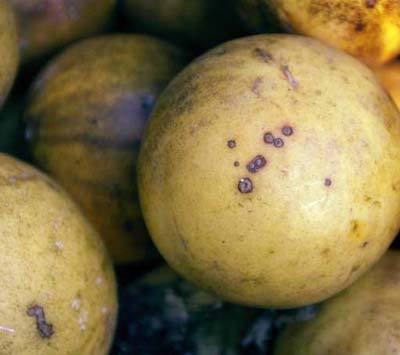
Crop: unknown
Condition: citrus_citrus_canker